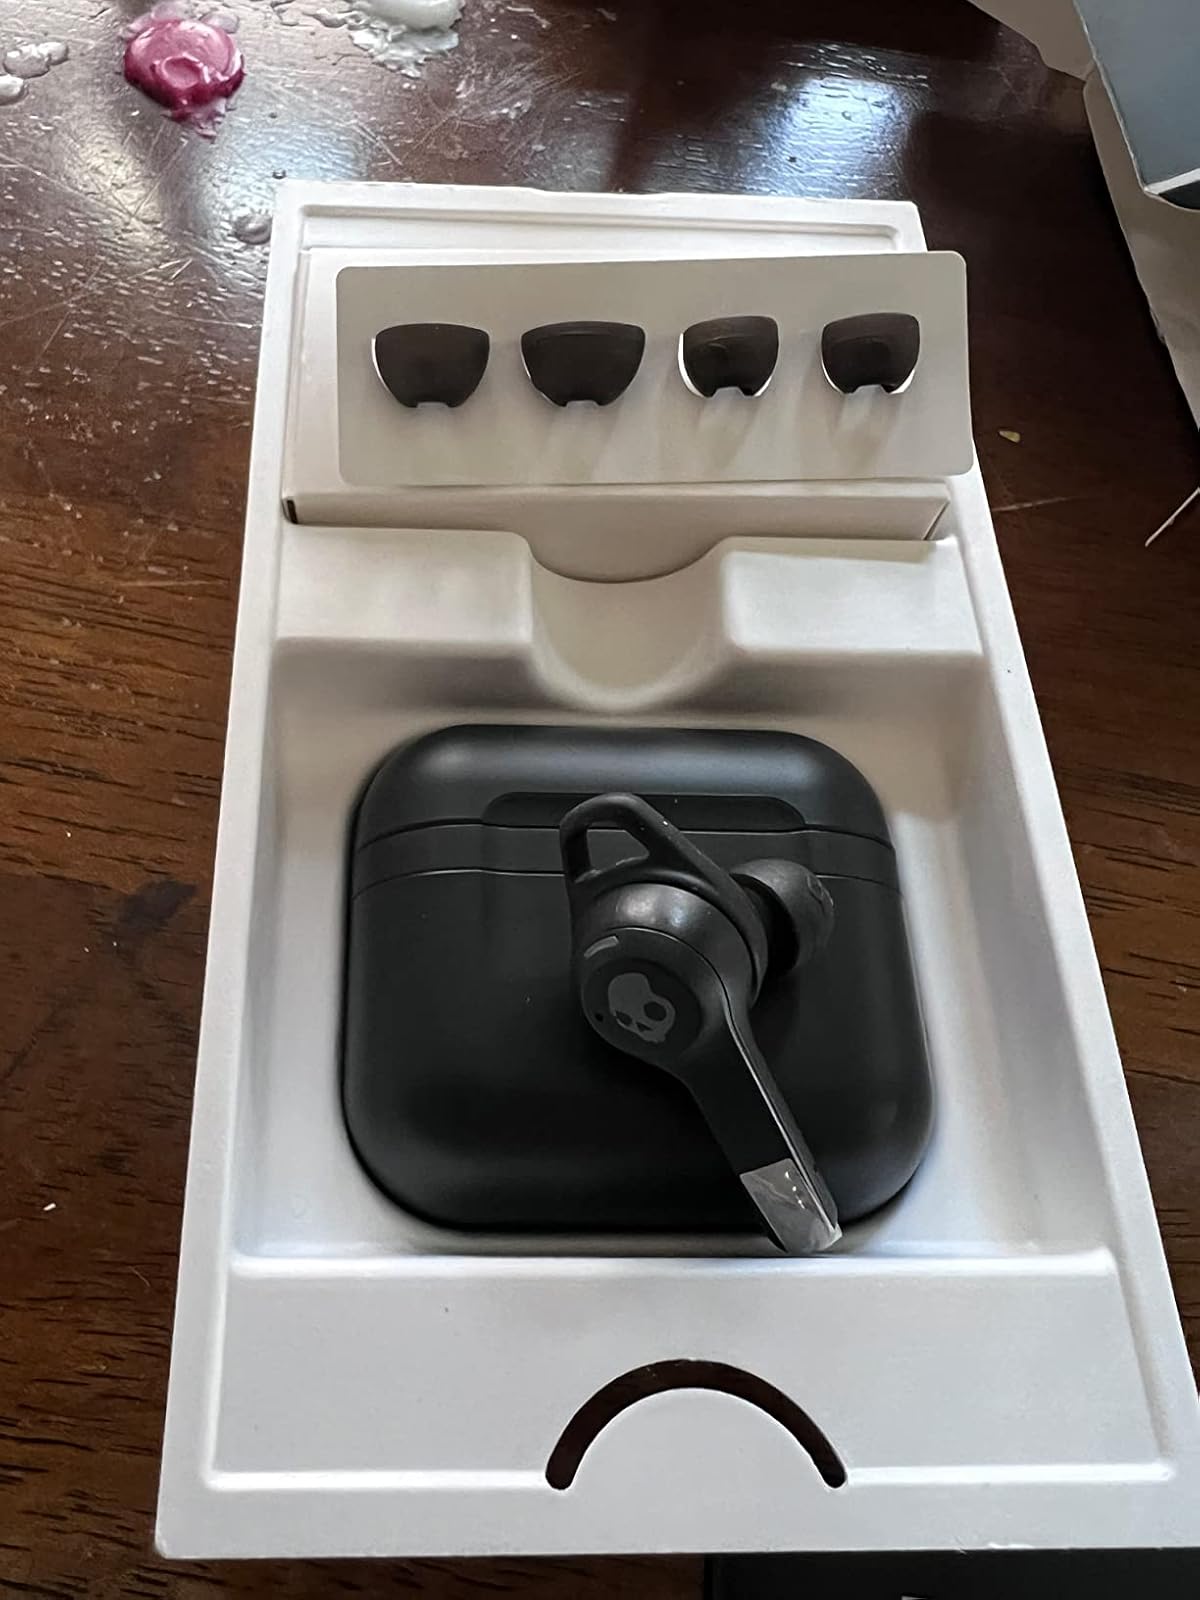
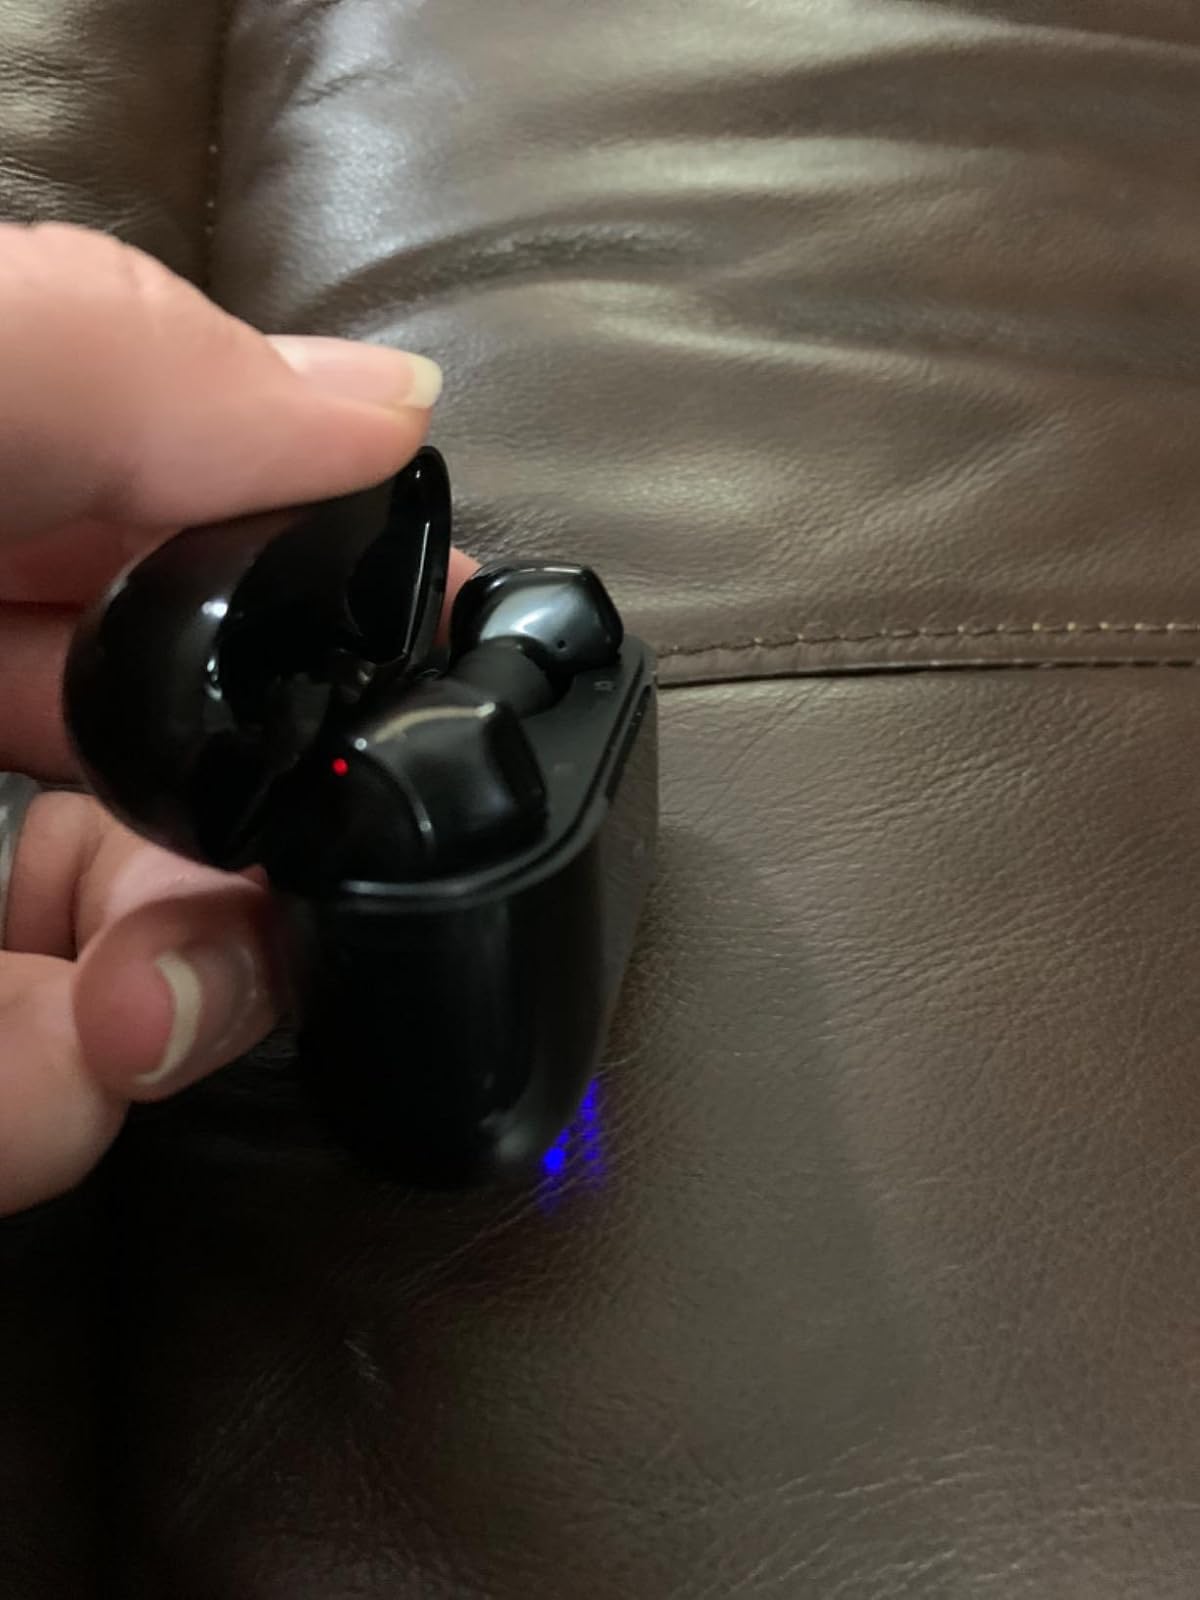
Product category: earbuds
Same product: no